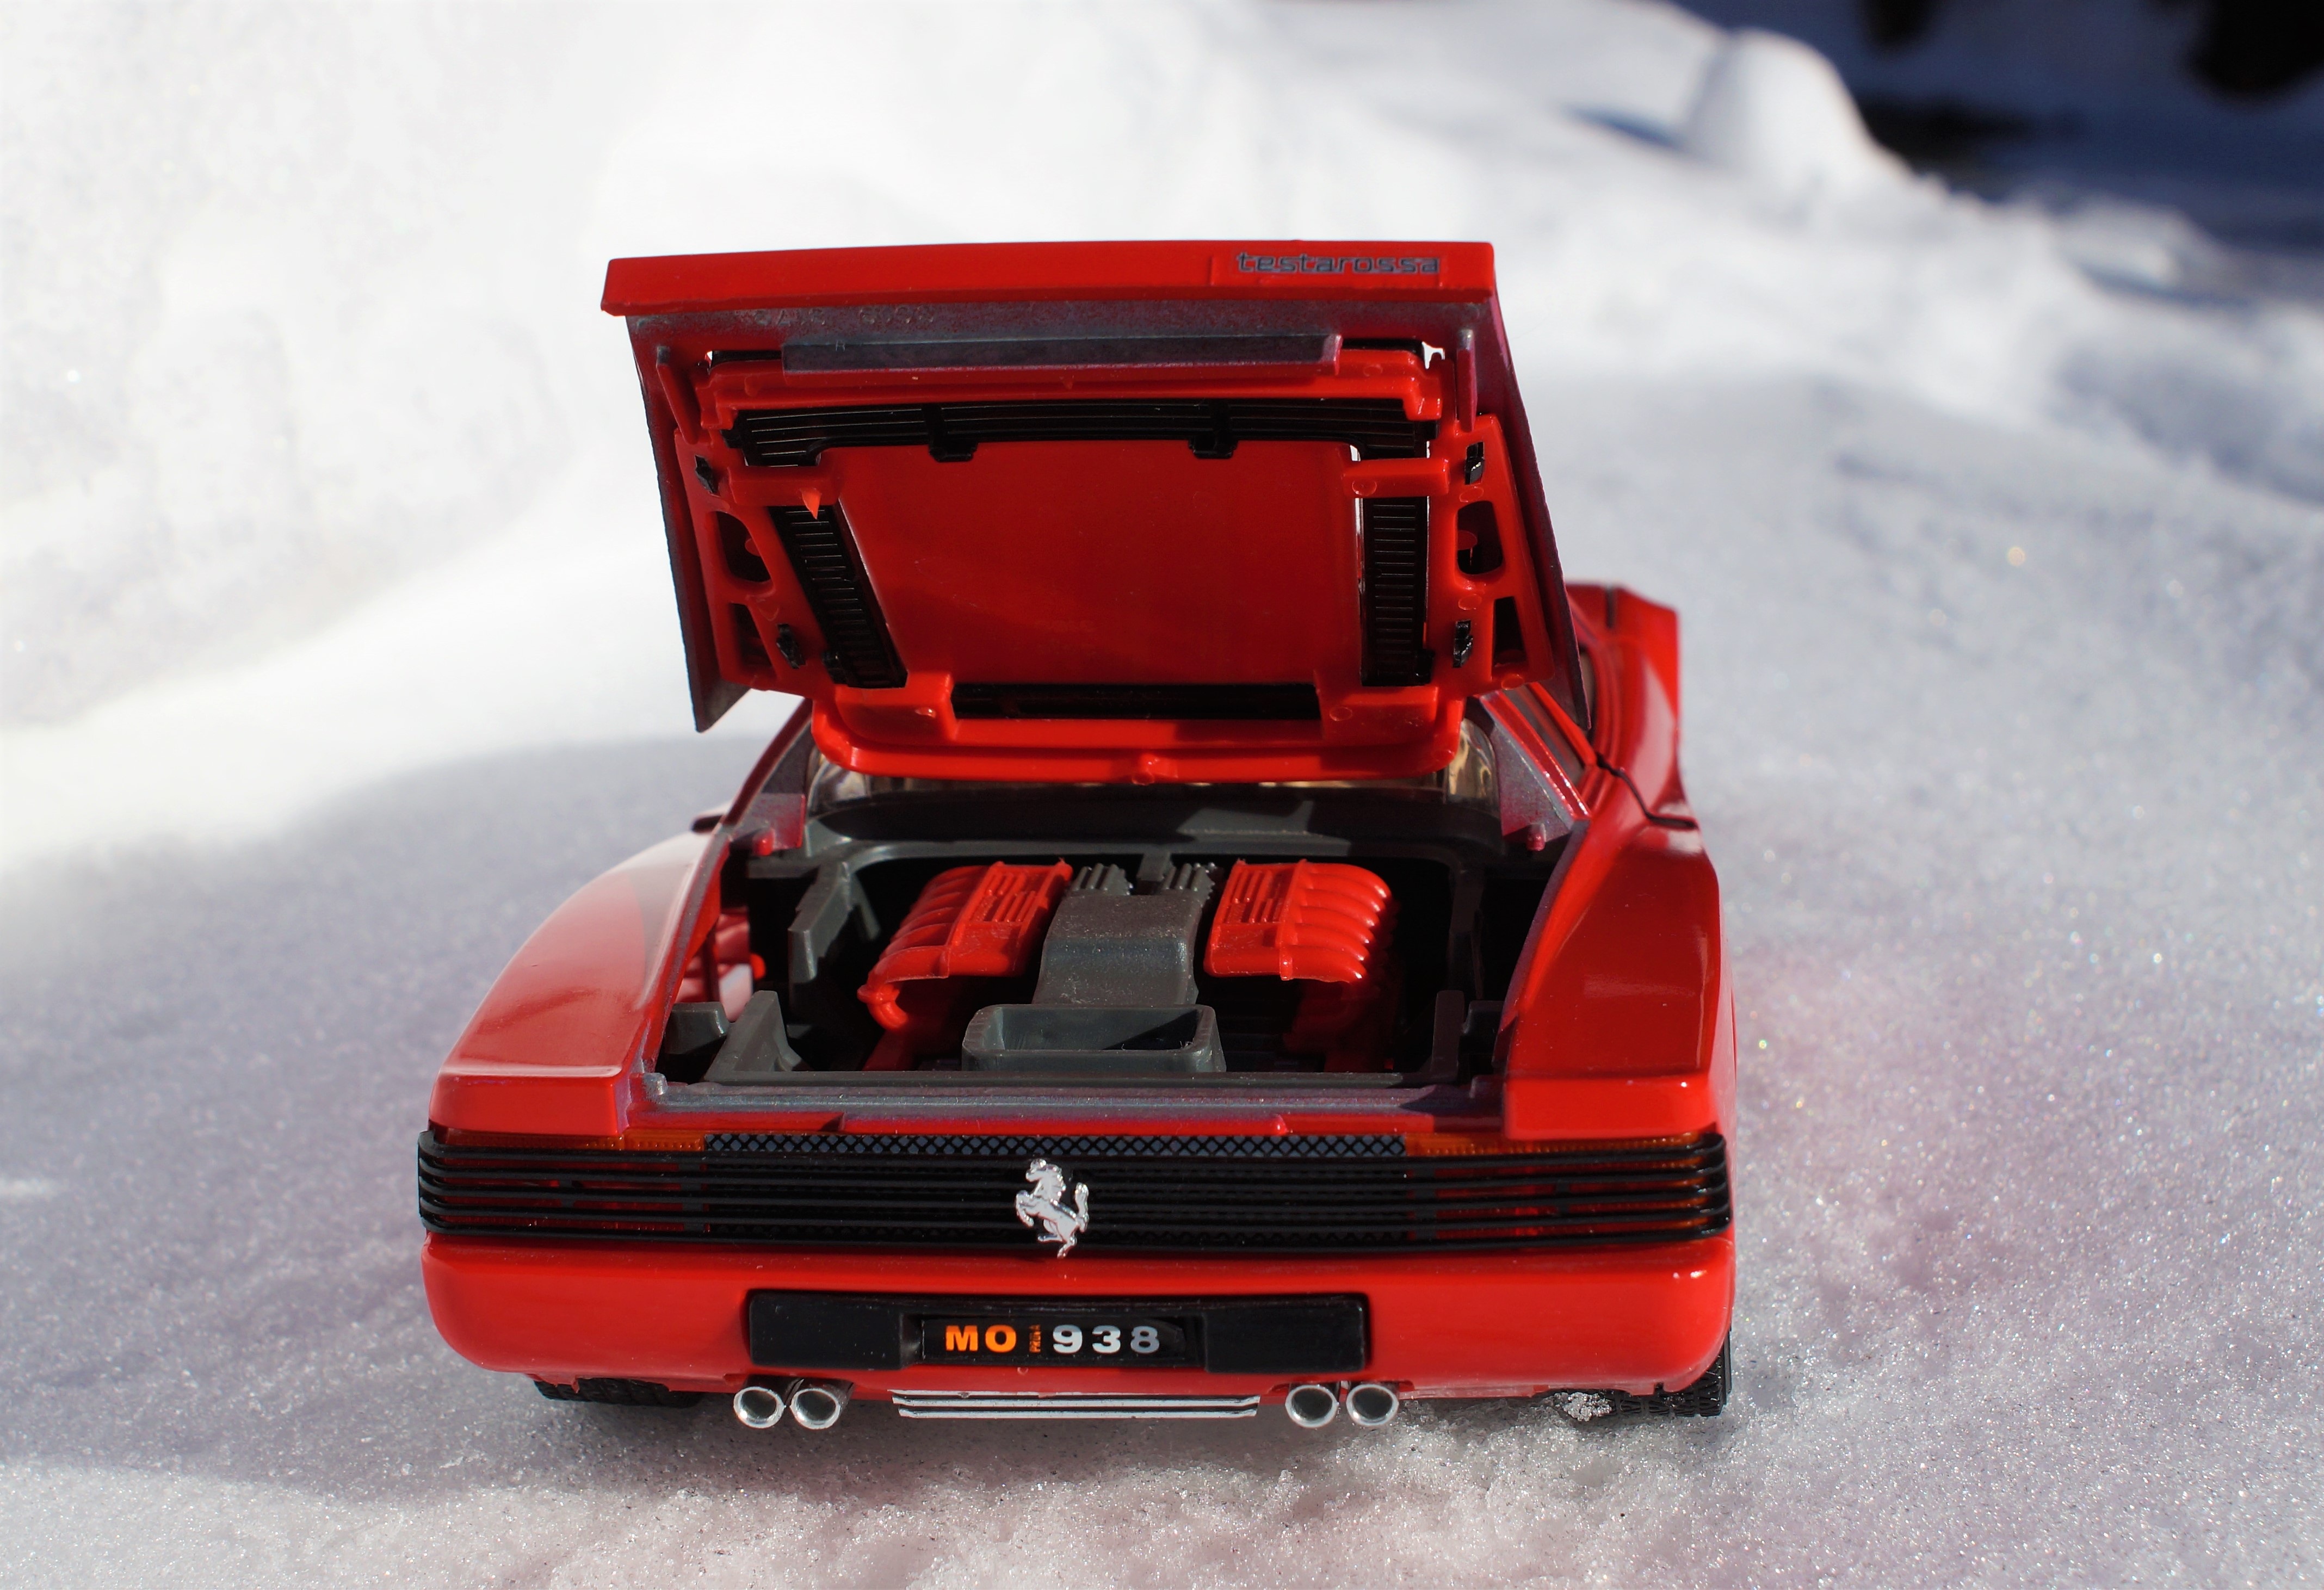
snow, car, model, red, vehicle, italy, auto, speed, automotive, sports car, bumper, race car, supercar, toys, oldtimer, ferrari, fast, model car, land vehicle, automobile make, automotive exterior, automotive design, luxury vehicle, ferrari spa, ferrari testarossa, testarossa